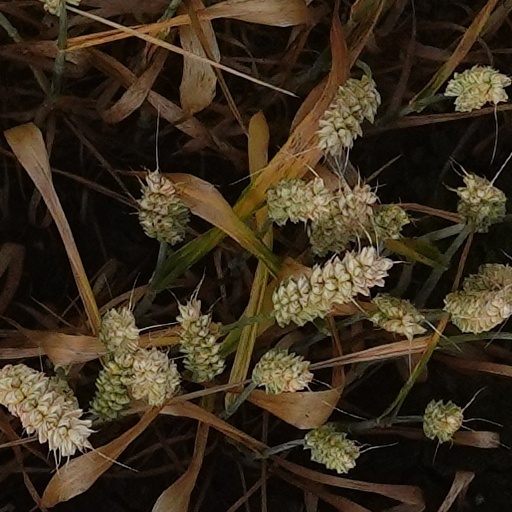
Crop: wheat